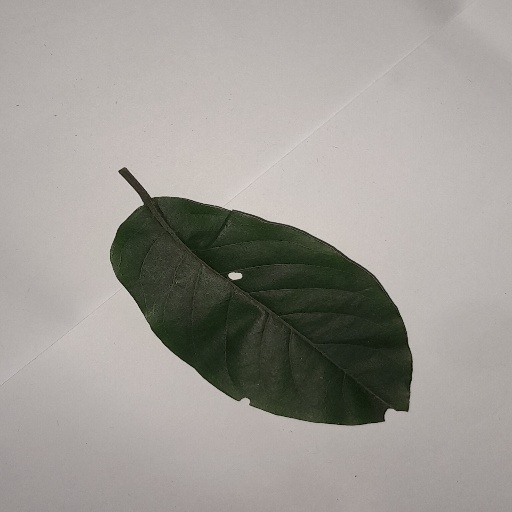
Species: HariTaki
Leaf condition: Shot Hole